Aachen Town Hall

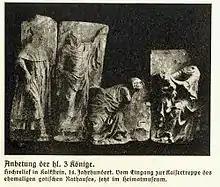
Torsos of the "Three Kings relief", from the 14th century

Since 1380, the entrance of "Emperor's stairs" (Kaisertreppe), which connected the subterranean levels to the Coronation Hall, was adorned by the limestone relief of the Three Kings and a depiction of the Adoration of the Magi. Four limestone blocks formed the relief, with one serving for each king, and the last depicting Mary and Jesus.